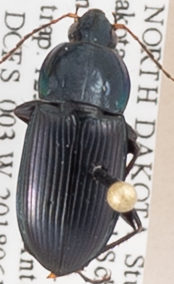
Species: Poecilus lucublandus
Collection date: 2018-06-12
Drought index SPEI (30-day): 0.26
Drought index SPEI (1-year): -0.674
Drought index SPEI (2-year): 0.114